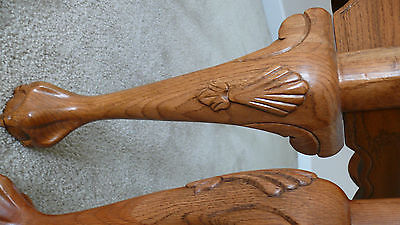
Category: table